Victoria, Malta

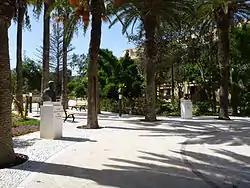
Busts of de Soldanis and Laurent Ropa at Villa Rundle

St. George's Basilica, Malta, caters for half of the population of Victoria, as it is a personal parish (as opposed to other parishes who are territorial) operating in the city of Victoria. Its parish church, dedicated to St George, has the status of a Basilica. This church was built in the 1670s and suffered severe damage in the earthquake of 1693. A new façade was built in 1818. The dome and the aisles are of recent construction (1930s and 1940s). There are several works of art in this church which include the painting of the dome and ceiling by Gian Battista Conti of Rome and other paintings and sculptures by Mattia Preti, Giuseppe d'Arena, Stefano Erardi, Alessio Erardi, Francesco V. Zahra, Giuseppe Calì, and contemporary Alfred Camilleri Cauchi and John L. Grima. The titular statue of St George was carved from solid wood by Pietro Paolo Azzopardi in 1838 and is the first titular statue on the island. The area over which the church is built is of considerable archaeological interest.